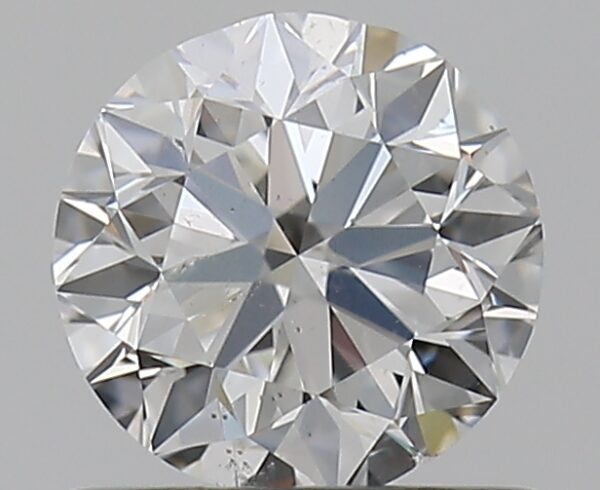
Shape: round
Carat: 0.7
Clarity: SI1
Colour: G
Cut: VG
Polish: EX
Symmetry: VG
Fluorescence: N
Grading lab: GIA
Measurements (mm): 5.48 x 5.55 x 3.56